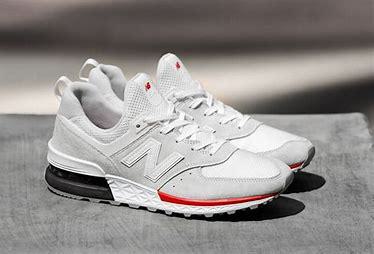
Brand: New
Model: Balance New Balance 574 Series